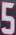
Number: 5